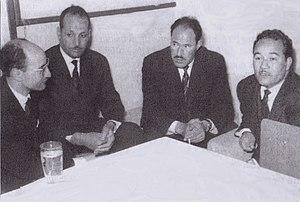
Au congres de Tripoli 1962 Si Sliman Gaid Ahmed ,Cdt Mostéfa Merarda - Cl El Hadj Lakhdar